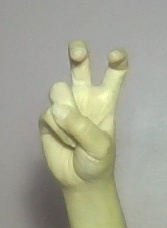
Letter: toot